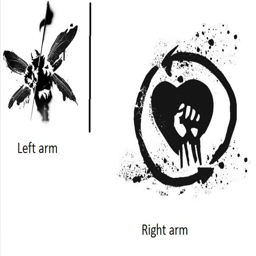
planning on getting my first tattoos what do you guys think ?